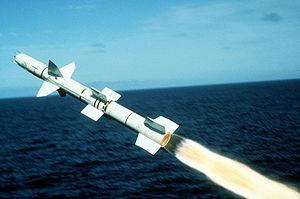
Le RIM-8 Talos est un ancien missile surface-air longue portée embarqué sur certains navires de l'US Navy. Il a été l'un des premiers missiles surface-air installés sur les navires de l'US Navy et le plus grand d'entre eux. Il a été conçu en partie à l'université Johns-Hopkins et par Bendix Corporation. Sa version opérationnelle était fabriquée par Bendix.